Samudragupta

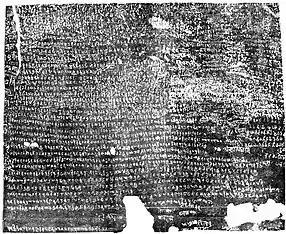
Text of the Allahabad stone pillar inscription of Samudragupta, in the Brahmi script.

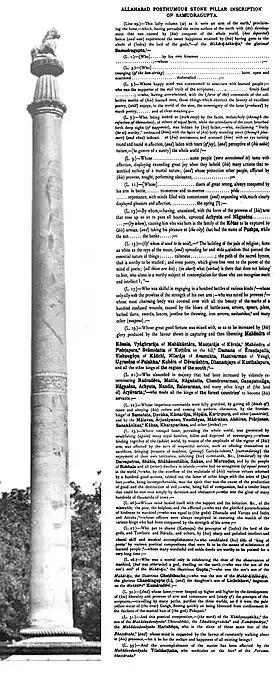
Translation of the Allahabad inscription of Samudragupta

The inscription states that Samudragupta later released these kings, and favoured ("anugraha") them. Most modern scholars theorize that Samudragupta reinstated these rulers as his tributaries. M. G. S. Narayanan interprets the word "anugraha" differently based on its occurrence in the "Arthashastra"; he theorizes that Samudragupta gave "protection and aid" to these kingdoms in order to secure their alliances.